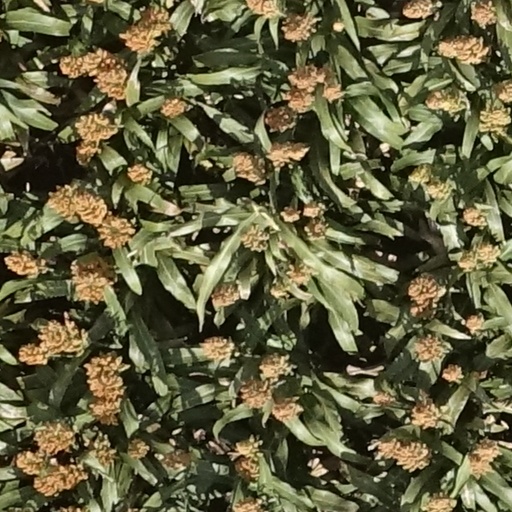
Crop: sorghum